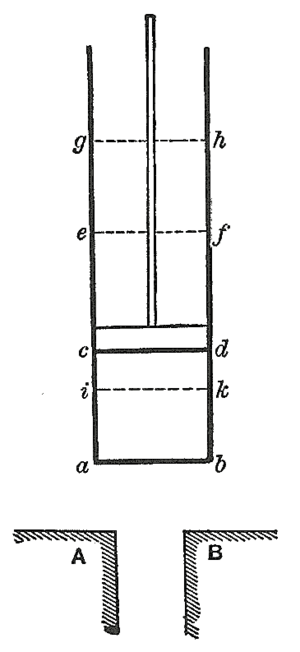
Nicolas Léonard Sadi Carnot, né le 1ᵉʳ juin 1796 à Paris et mort le 24 août 1832 à Ivry-sur-Seine ou à Paris, usuellement appelé Sadi Carnot, est un physicien et ingénieur français.